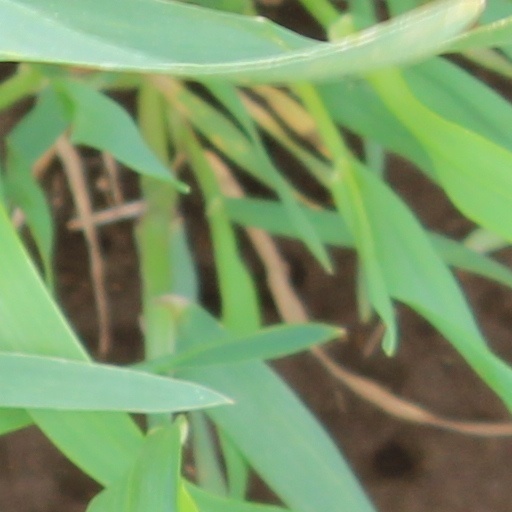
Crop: wheat